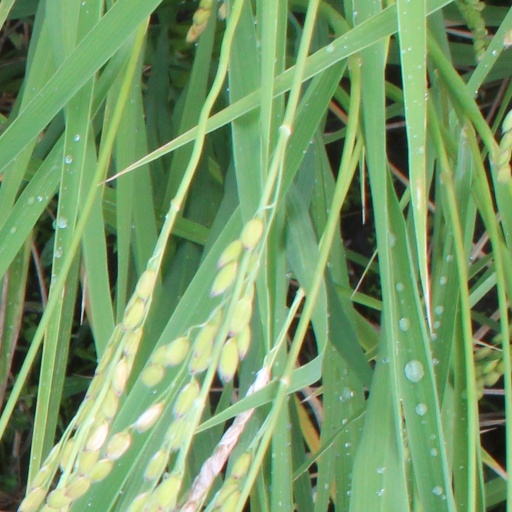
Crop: rice